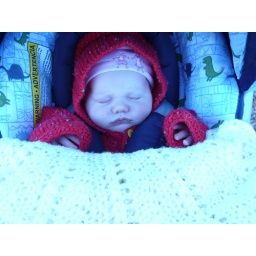
Asleep in car seat